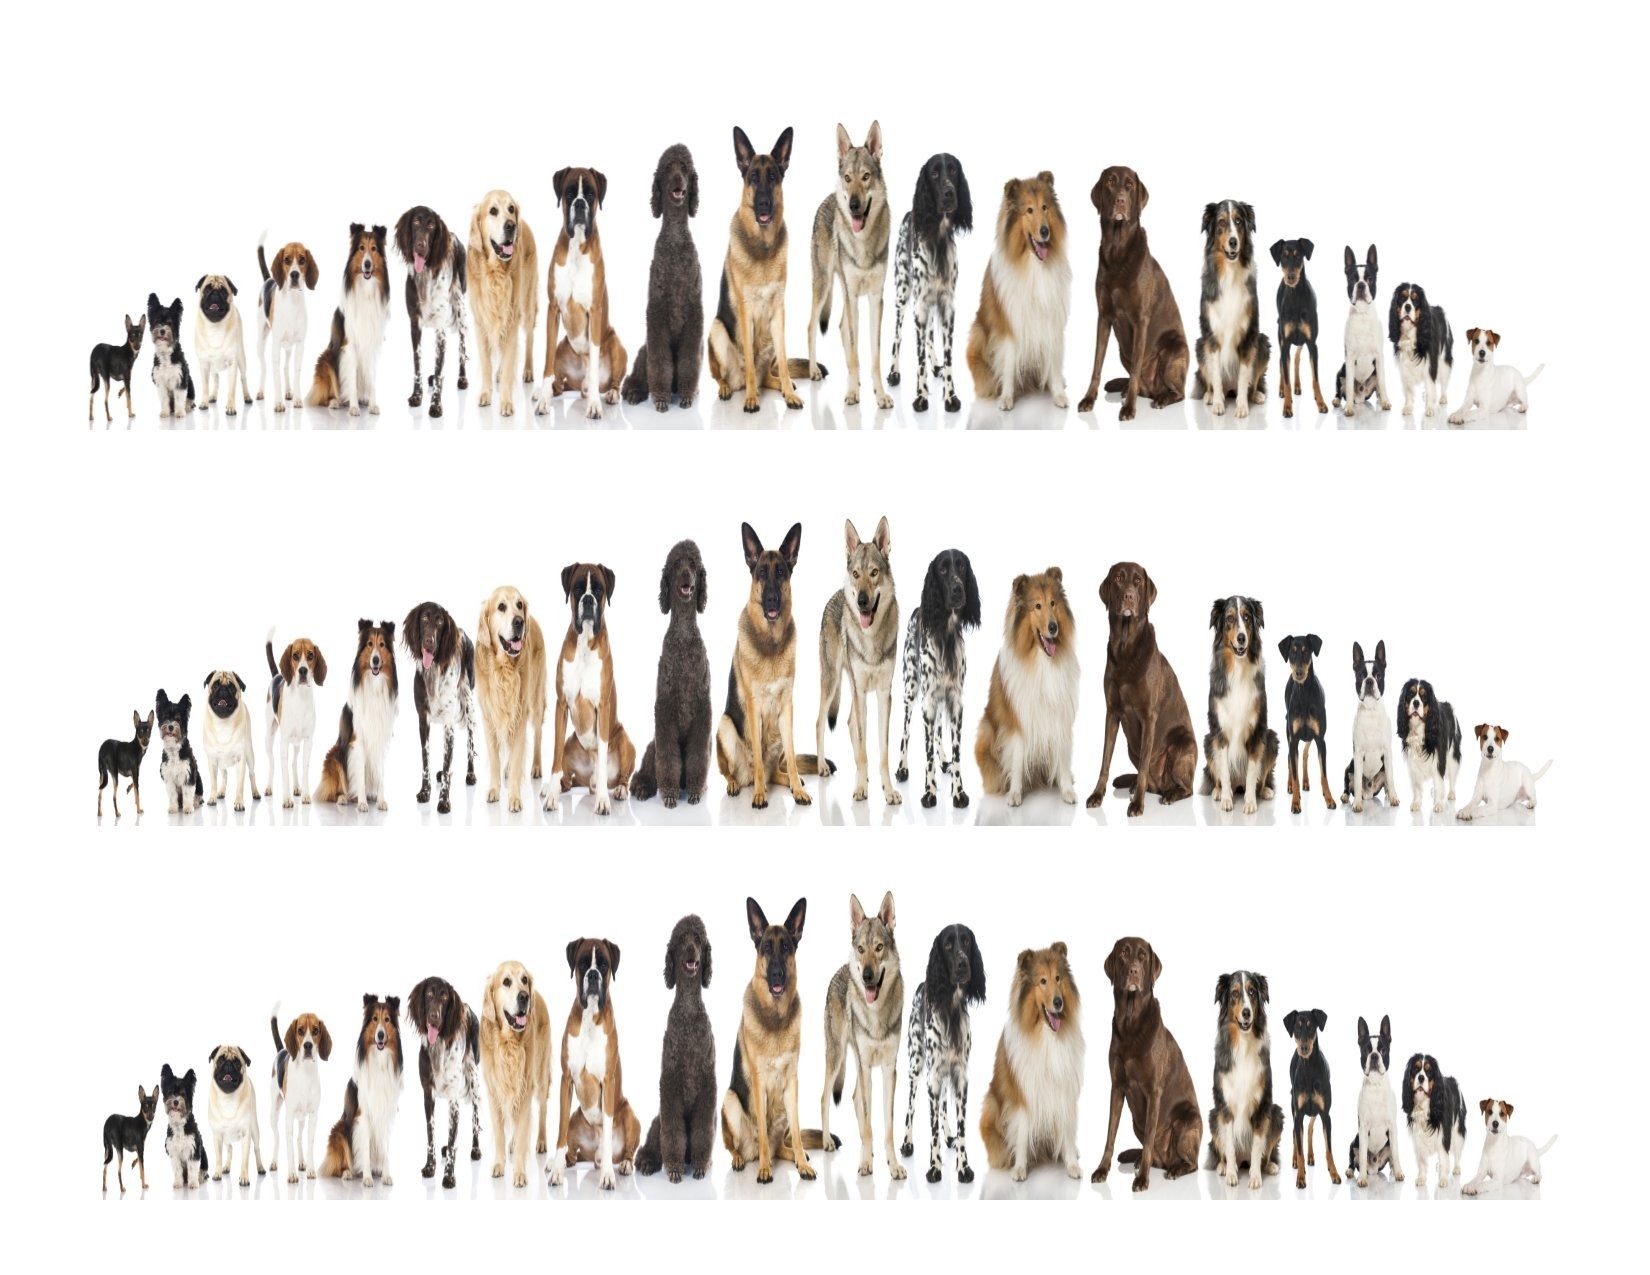
Item Name: Dogs Collage Cake Border Edible Icing Image 3 Strips
Bullet Point 1: A fast and simple way to add to your birthdays and occasions. Just peel the back off of your edible image and lay flat on your previously frosted cake. Watch as it absorbs and creates a brillant design that both children and adults will love. Instructions for placement on cake are included. You may store your image, laying flat, up to one year.
Bullet Point 2: Gluten Free! Soy Free! Trans-Fat Free! No Known Allergens! No Peanut Products Added! Printed on high quality edible icing paper (not wafer or rice paper)
Product Description: Edible icing art is a great way to make a cake and cupcakes look fantastic and professional. These are an easy and inexpensive way to make your cake look like a masterpiece. All icing images come with instructions . Simply remove the edible icing art from backing and place on top of freshly iced cake or cupcakes. After 15 to 25 minutes the edible icing art will blend with the frosting to give your cake a professional look
Value: 1.0
Unit: Count

Price: 14.5